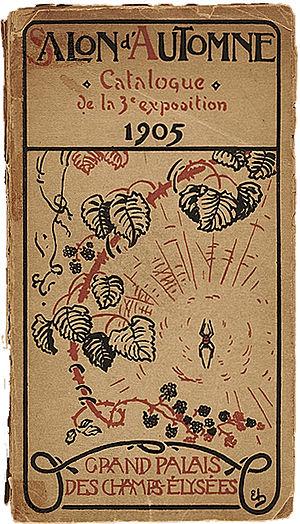
Albert Marquet est un peintre et dessinateur français né le 27 mars 1875 à Bordeaux et mort le 14 juin 1947 à Paris.